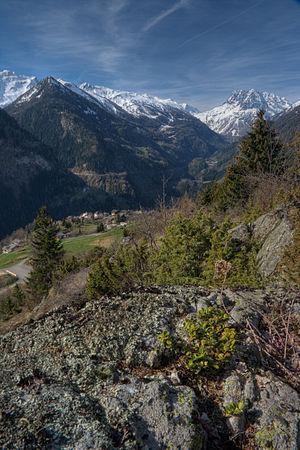
La vallée du Trient, ou val de Trient, est une vallée du canton du Valais en Suisse. Elle est latérale à la vallée du Rhône. Elle doit son nom au torrent appelé Trient qui est issu du glacier du Trient.
Finhaut est une commune suisse du canton du Valais située dans le district de Saint-Maurice.